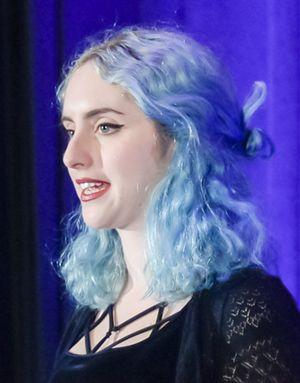
Nina Freeman est une conceptrice de jeux vidéo connue pour des jeux ayant pour thème la sexualité et sa propre vie. Elle est actuellement conceptrice de jeu à Fullbright. Elle était dans la liste de Forbes en 2015 des personnes les plus influentes de l'industrie du jeu vidéo.